Goat Island (Ardmore)

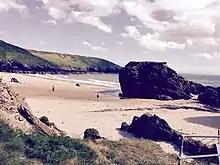
Goat Island beach

Goat Island is a beach located roughly west of Ardmore, County Waterford, Ireland, in the townland of Ardoginna. The beach is secluded and difficult to find. The inlet where it is located faces south and is sheltered by a sea stack.